Belarusian diaspora

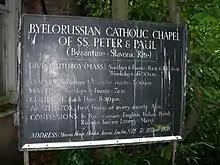
Sign at the Belarusian Church in London

After World War II many Belarusians came as displaced persons to Allied-occupied Germany. From 1945 to 1950 there was a Belarusian Secondary School in Regensburg, West Germany named after Yanka Kupala. In 1948 Belarusian emigrants created a monument to the participants of the Slutsk Defence Action in Mittenwald.